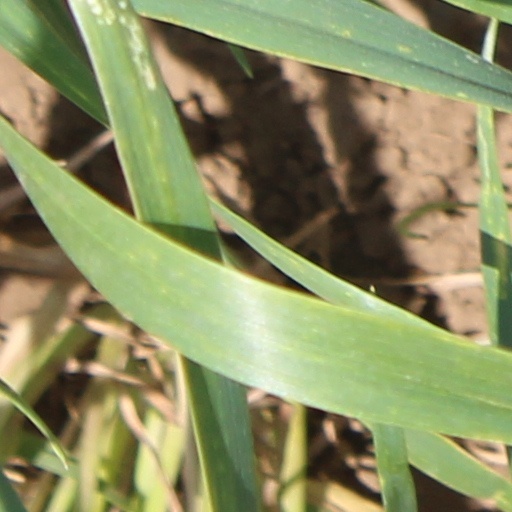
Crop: wheat